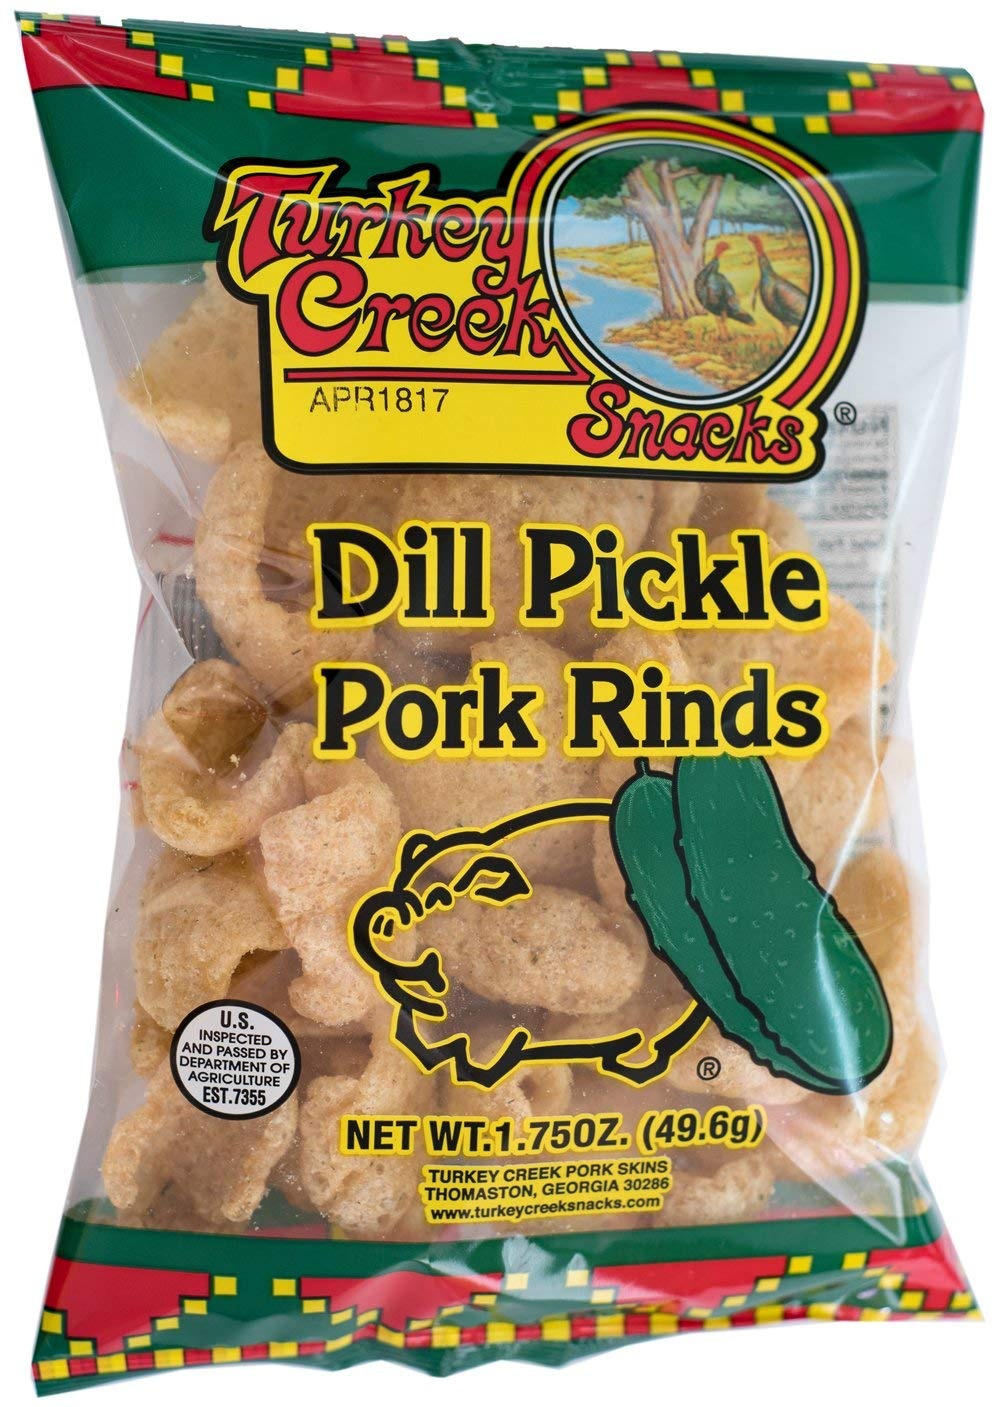
Item Name: Turkey Creek - America's Best, offers a 12-Bag Case Pack of its Dill Pork Rinds. These Pork Cracklin Chips (Chicharrones) are a packed in 12 individual 2.0 oz bags. (Dill)
Value: 21.0
Unit: Ounce

Price: 33.05